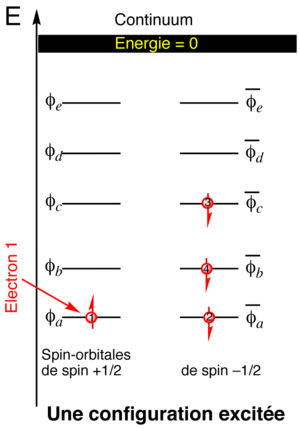
En physique des particules comme en chimie quantique, la configuration électronique, également appelée structure électronique ou formule électronique, décrit la distribution des électrons d'un atome, d'une molécule ou d'une espèce chimique dans un ensemble de fonctions d'onde correspondant à des orbitales atomiques ou à des orbitales moléculaires. Par exemple, la configuration électronique à l'état fondamental d'un atome d'oxygène est 1s² 2s² 2p⁴, tandis que celle d'une molécule d'oxygène O₂ est 1σ2